Battle of Little Robe Creek

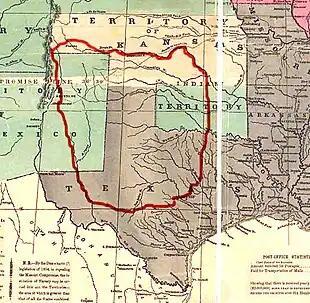
Map of the Comancheria in 1858.

Ford, whose habit of signing the casualty reports with the initials "RIP" for "Rest In Peace," was known as a ferocious and no-nonsense Indian fighter. Commonly missing from the history books was his proclivity for ordering the wholesale slaughter of any Indian, man or woman, he could find. Ford's reason for this was simple: Comanche raids were brutal in their treatment of settlers. The Comanche, at that time, generally made no distinction between age and race of victims, except that men old enough to fight were expected to fight to the death as most Native Americans would, never allowing themselves to be captured alive by the fierce Comanche, who regarded surrender as cowardice. Girls, (females below puberty) and young boys (generally up to a year or two below puberty) were generally tested and if found to be strong, healthy, and intelligent, were adopted into the band. Women over puberty were raped and used as slaves.